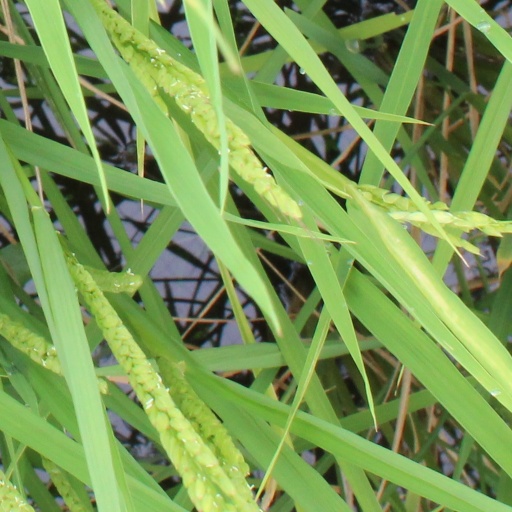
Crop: rice